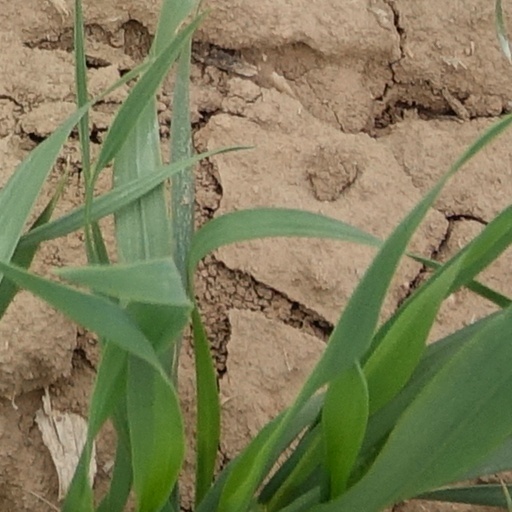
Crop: wheat